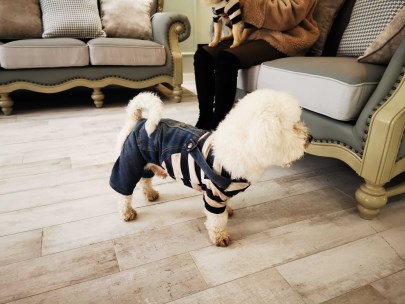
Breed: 3083-n000117-Bichon_Frise